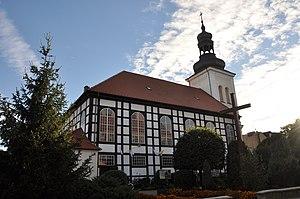
Ostrów Wielkopolski est une ville de Pologne située dans le Sud-Est de la voïvodie de Grande-Pologne dont elle est la cinquième plus grande ville. C'est le chef-lieu du powiat d'Ostrów Wielkopolski et également le centre administratif de la gmina rurale d'Ostrów Wielkopolski, bien que la ville ne fasse pas partie de son territoire.